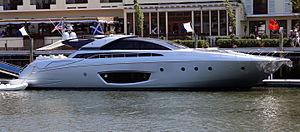
Riva est une entreprise italienne de construction de bateaux à moteur de prestige, fondée au début des années 1950 par l'industriel italien Carlo Riva. Riva construit son dernier bateau runabout en bois en 1996. Depuis le 1ᵉʳ mai 2000, Riva fait partie du groupe Ferretti, lui-même devenu propriété du groupe chinois Weichai Power depuis janvier 2012, et fabrique des yachts de luxe.